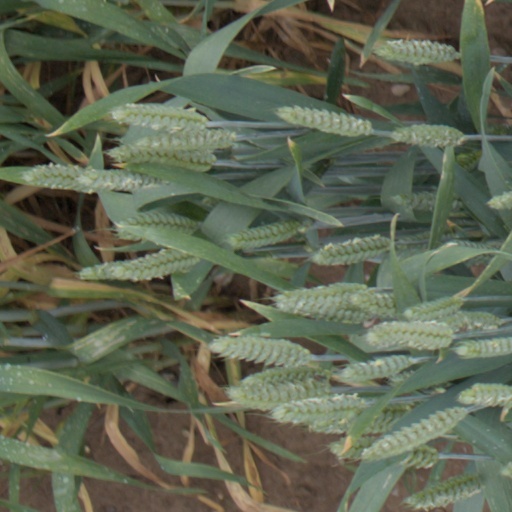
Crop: wheat